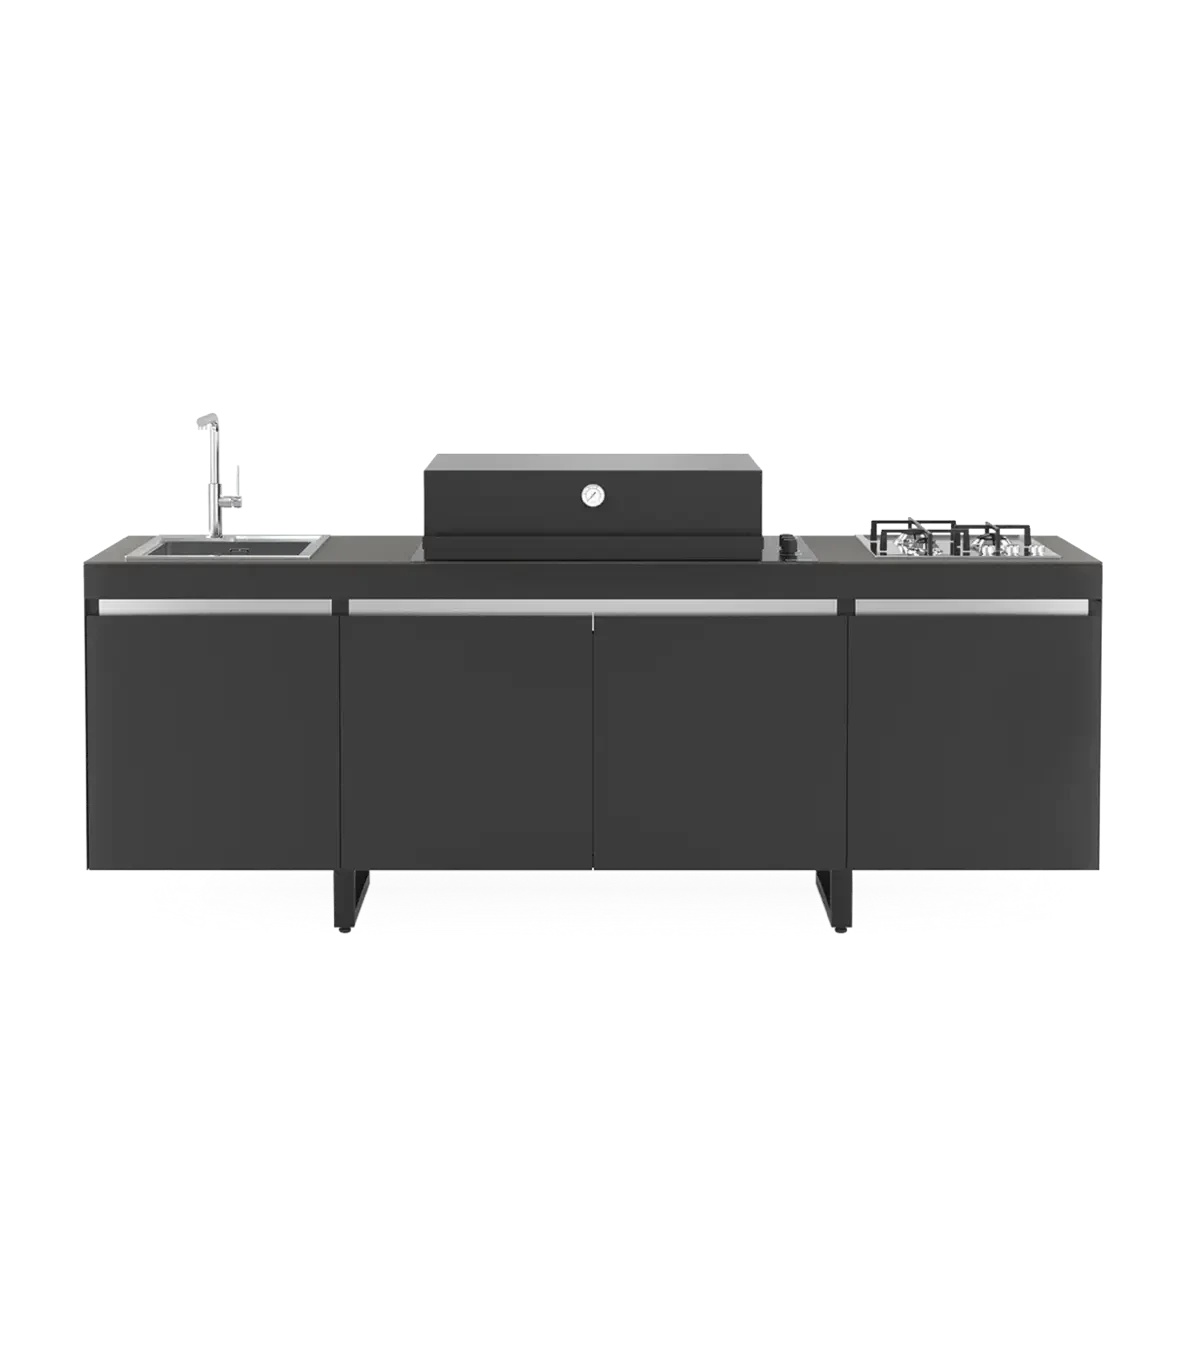
AGHER Outdoor kichen - set
Kitchen base unit + Countertop kit + Sink + FGB 750 FO Built-in barbecue + Gas cooktop *We recommend that you configure the product on the brand's website before purchasing.
Brand: Fògher
Category: Home & Garden > Kitchen & Dining > Prefabricated Kitchens & Kitchenettes